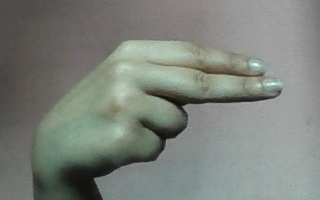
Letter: ain